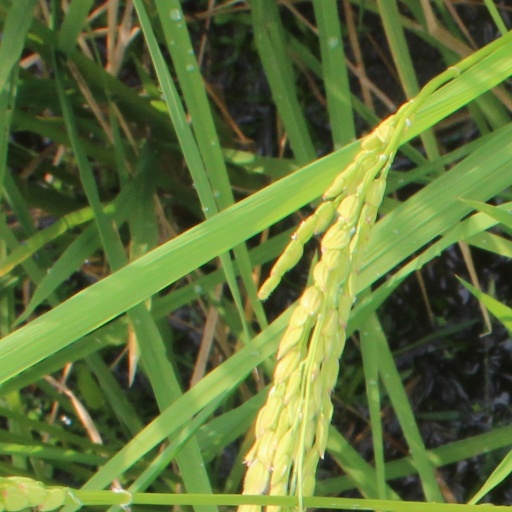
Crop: rice